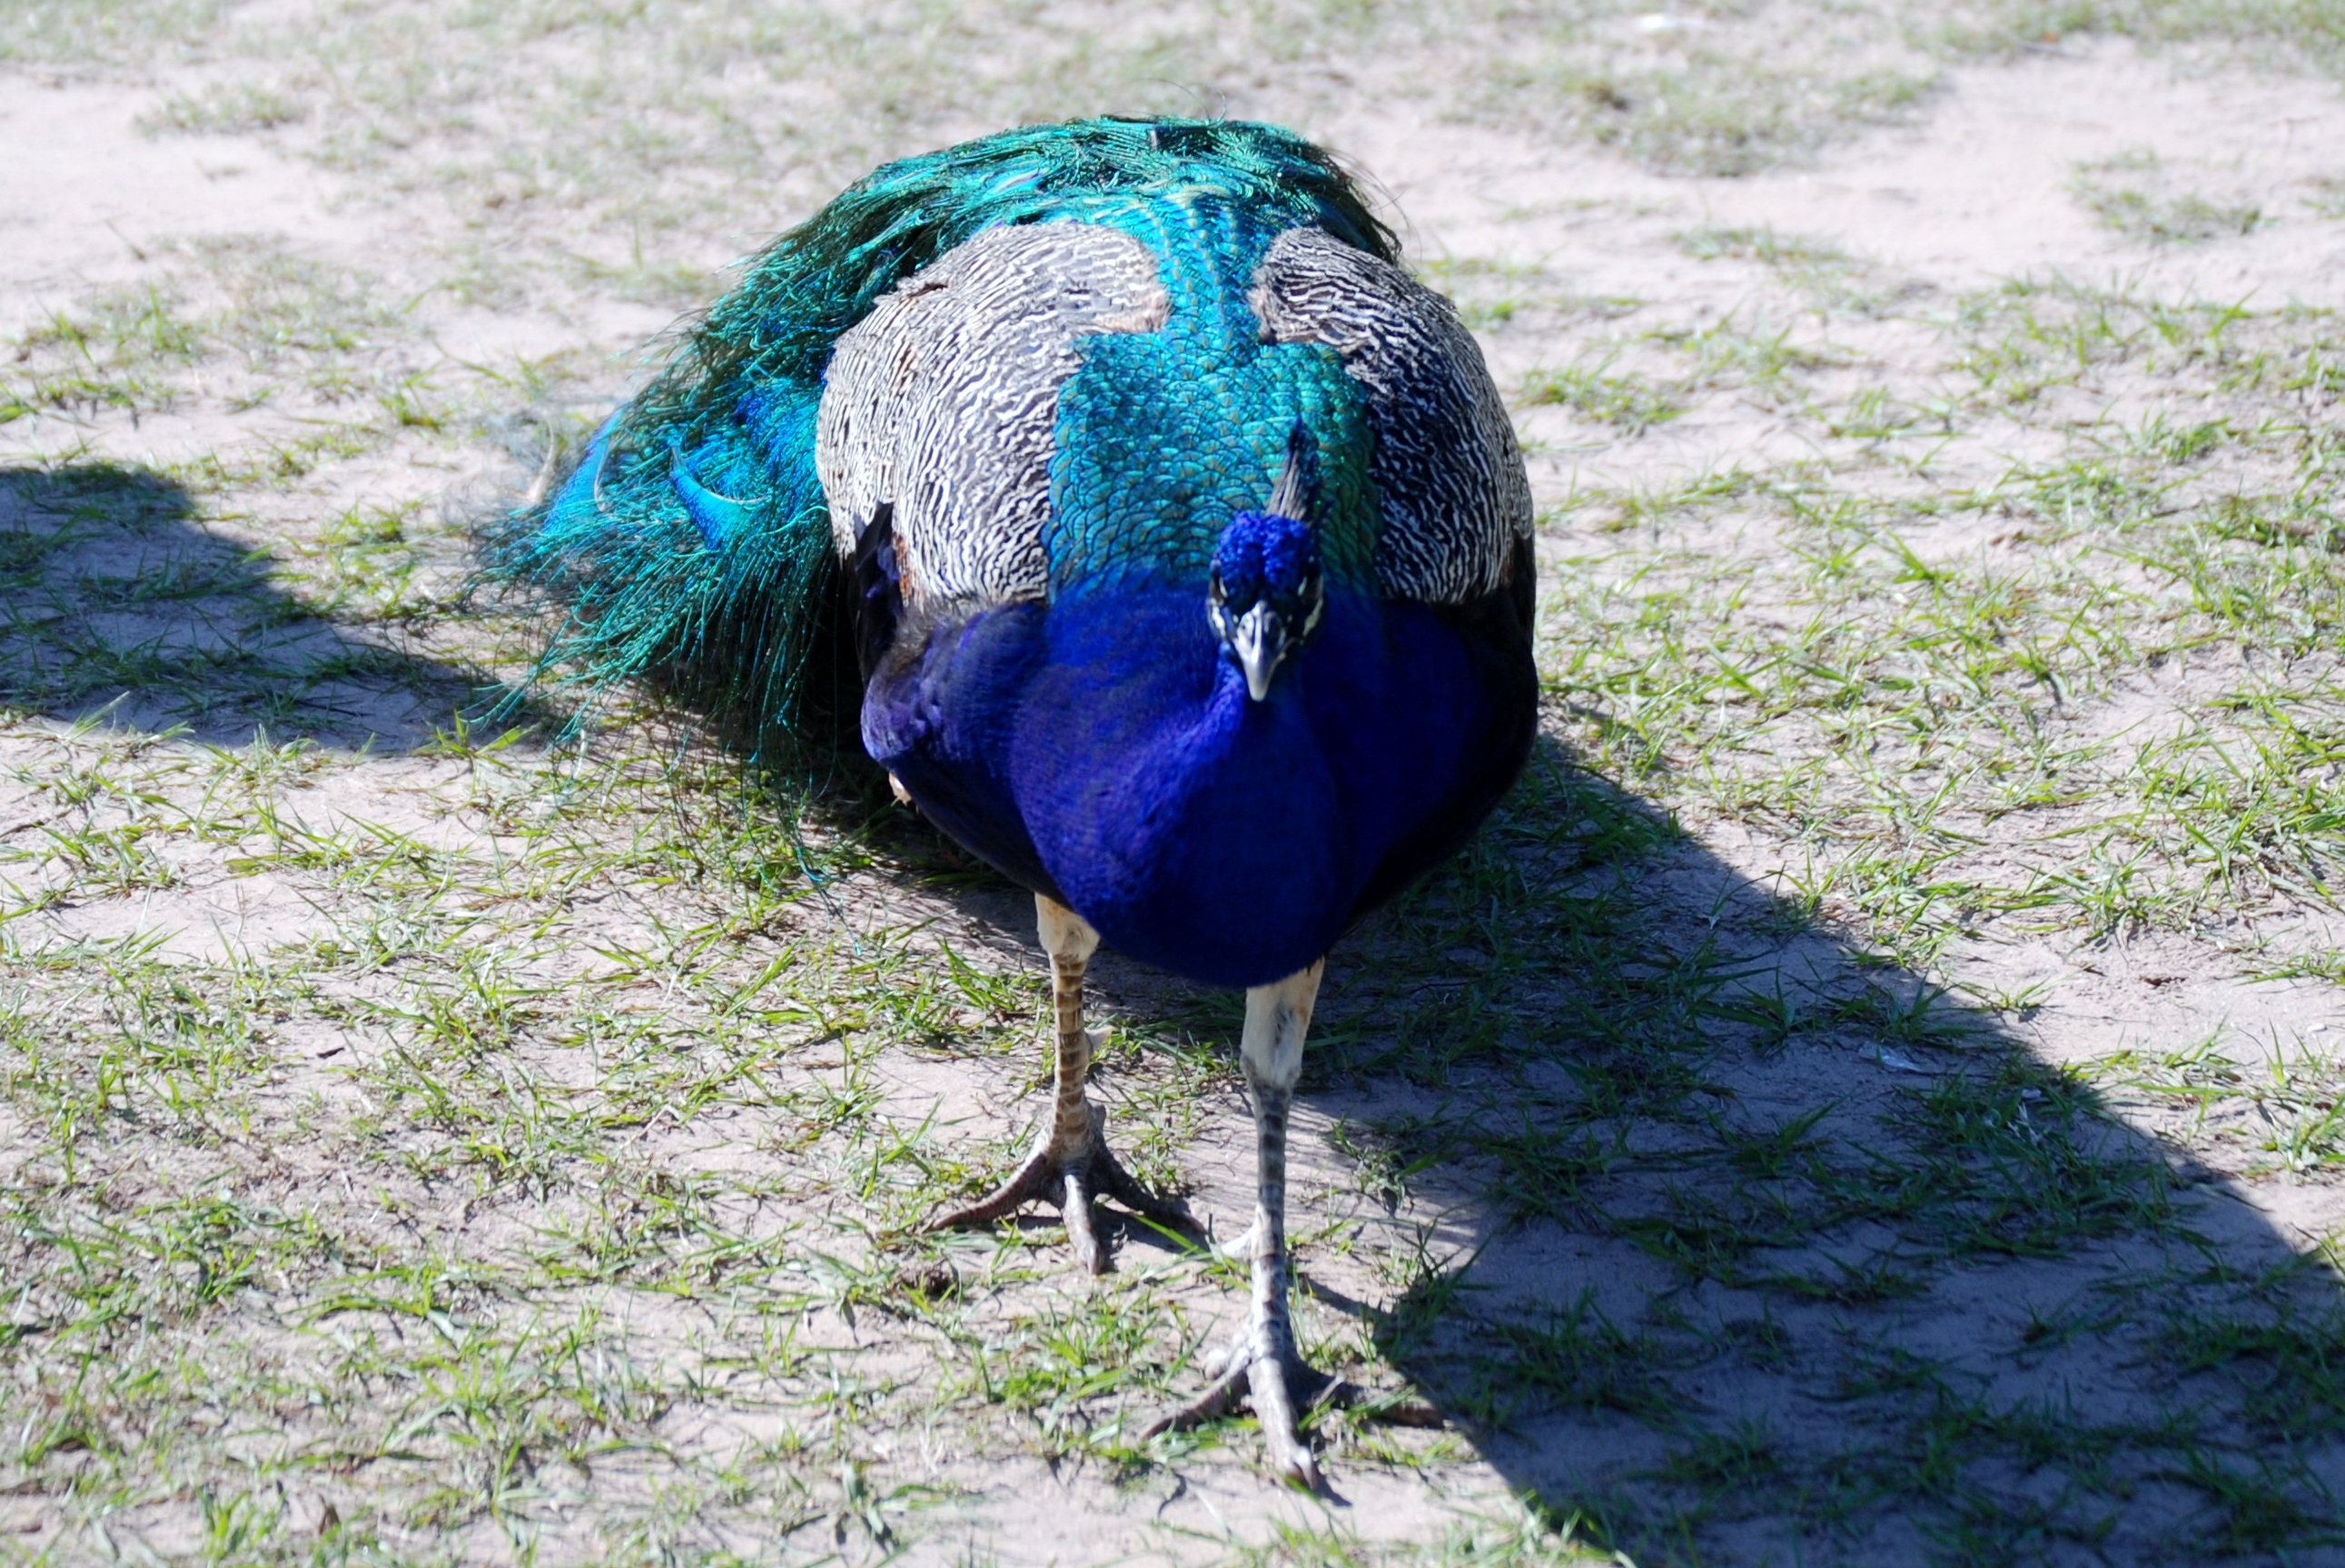
walking, bird, animal, wildlife, wild, zoo, green, blue, colorful, fowl, fauna, peacock, galliformes, turkey, vertebrate, peafowl, phasianidae, domesticated turkey